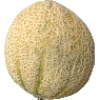
Label: Cantaloupe 2